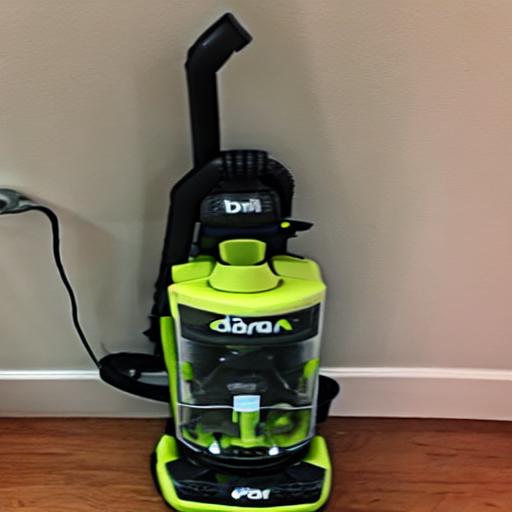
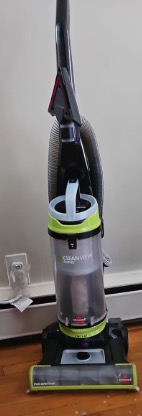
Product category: items_vacuum
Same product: no